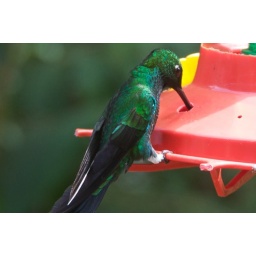
Monteverde cloud forest hummingbird gardens in Costa Rica